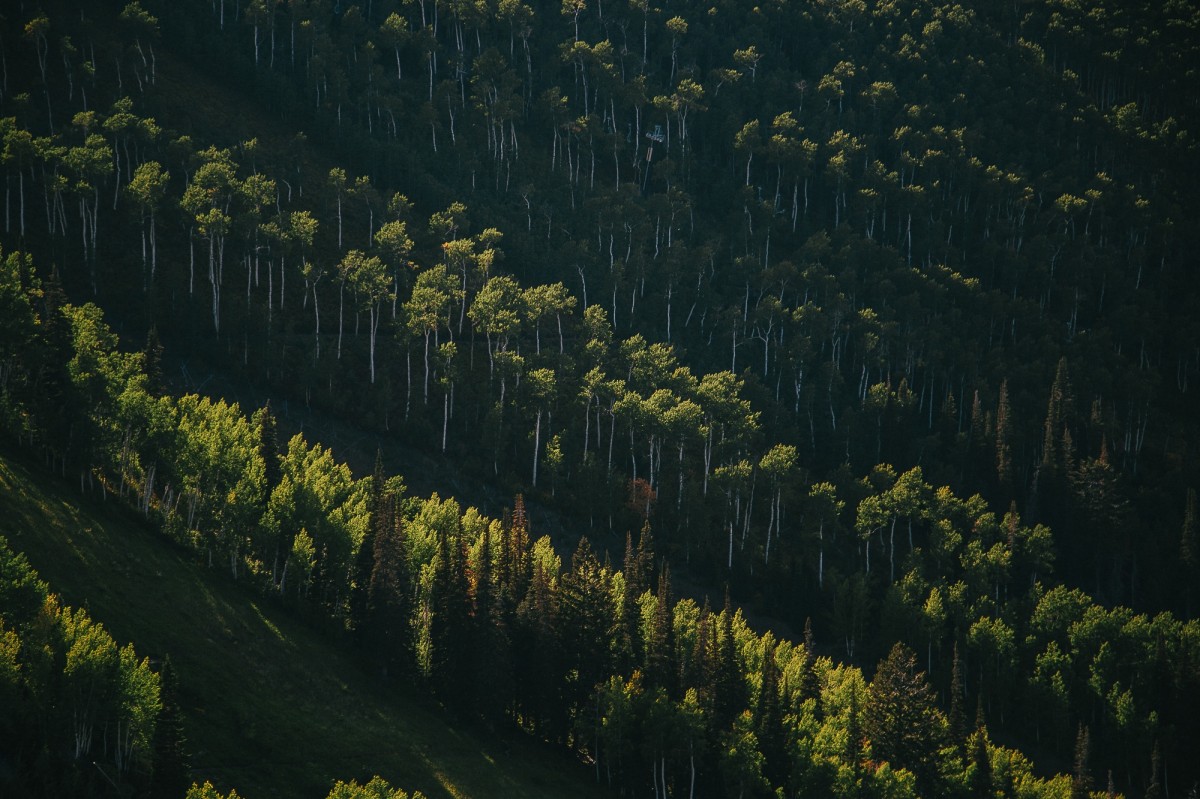
Tags: tree, nature, forest, grass, mountain, field, sunlight, morning, leaf, flower, green, reflection, jungle, autumn, agriculture, habitat, natural environment, atmospheric phenomenon, woody plant